Jade Hassouné

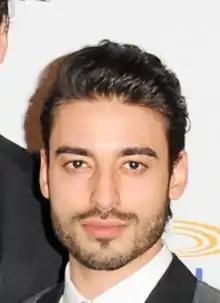
Hassouné in 2013

Jade Hassouné (born 18 February 1991) is a Canadian actor, dancer and singer. He is known for his roles as Meliorn in the US television series "Shadowhunters" and as Prince Ahmed Al Saeed in the Canadian series "Heartland".